Trinity Lavra of St. Sergius

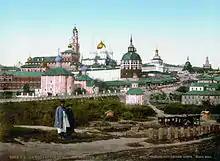
View of the lavra in the 1890s.

In 1744, Empress Elizabeth conferred on the cloister the dignity of a Lavra. The metropolitan of Moscow was henceforth also the Archimandrite of the Lavra. Elizabeth particularly favoured the Trinity and annually proceeded afoot from Moscow to the cloister. Her secret spouse Alexey Razumovsky accompanied her on such journeys and commissioned a baroque church to the Virgin of Smolensk, the last major shrine to be erected in the Lavra. Another pledge of Elizabeth's affection for the monastery is a white-and-blue baroque belltower, which, at 88 meters, was one of the tallest structures built in Russia up to that date. Its architects were Ivan Michurin and Dmitry Ukhtomsky.